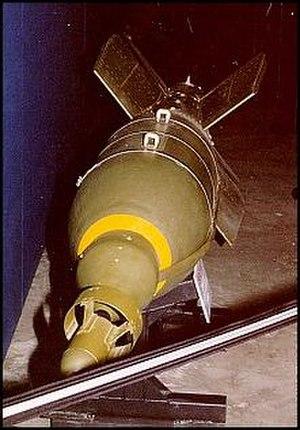
Une bombe est un engin explosif consistant habituellement en un contenant empli de matériel explosif ayant pour but de causer une destruction lorsque déclenchée. À partir du XXᵉ siècle, le mot est surtout utilisé pour désigner des engins explosifs lancés d'avions.